Lucie Pohl

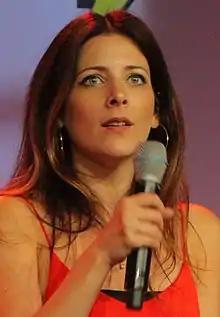
Pohl at the Florida Supercon in 2018

Pohl is the daughter of theater director and singer Sanda Weigl and the actor and dramatist . She is sister of writer Marie Pohl and cousin of actress Anna Thalbach. She is also a relative of Bertolt Brecht.